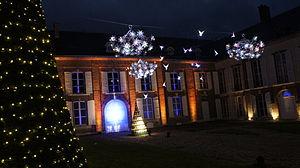
Evenement de 2012 sur l'illumination de la Marne . Avenue de Champagne à Epernay la maison Perrier-Jouet .